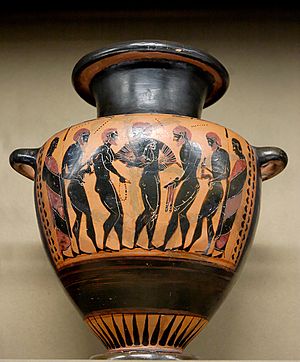
Hydria
Attisk hydria, ca. 530 f.Kr., Louvre F 43
Hydria er en antik græsk vasetype. Den er formet som en stor krukke med brede skuldre med to vandrette hanke, smal nakke og bred, flad mund. Navnet kommer fra hydor, græsk for «vand» og henviser til at krukken typisk blev brugt til at bære og opbevare vand i.